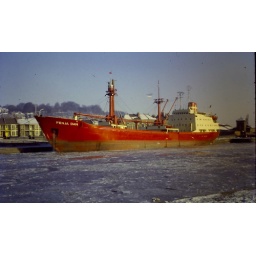
19/1/63. All ships in this line had red hulls at this time to be seen in the Arctic!!